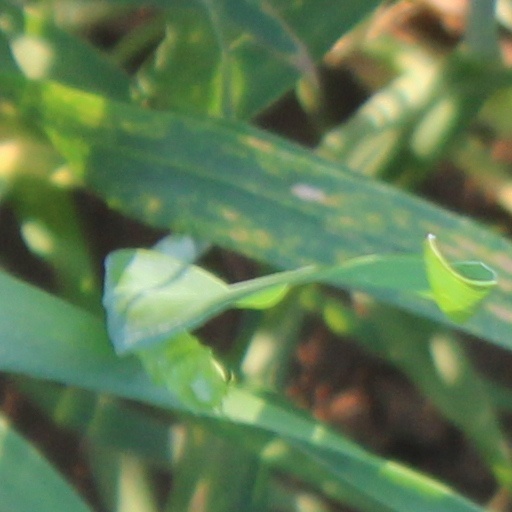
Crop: wheat